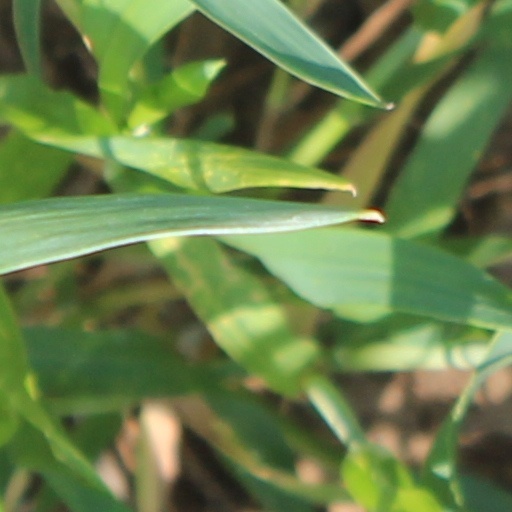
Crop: wheat